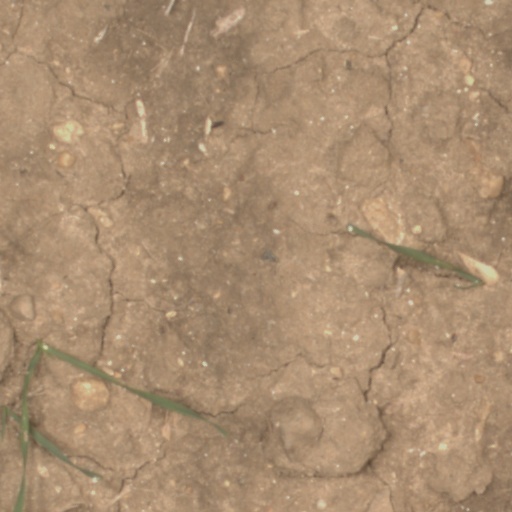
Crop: wheat